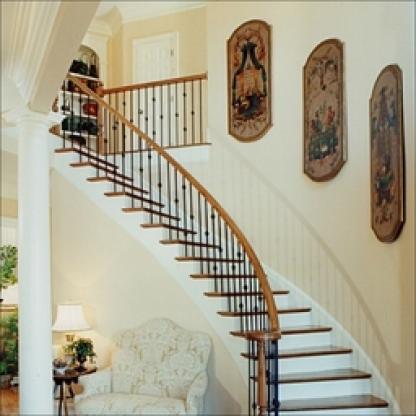
Scene: Indoor